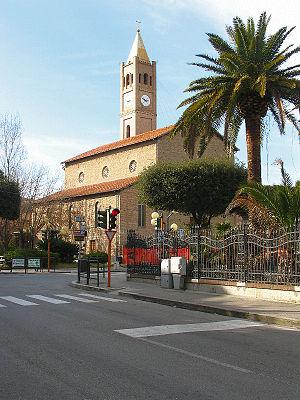
Martinsicuro est une commune de la province de Teramo dans les Abruzzes en Italie.